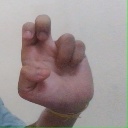
अक्षर: अ